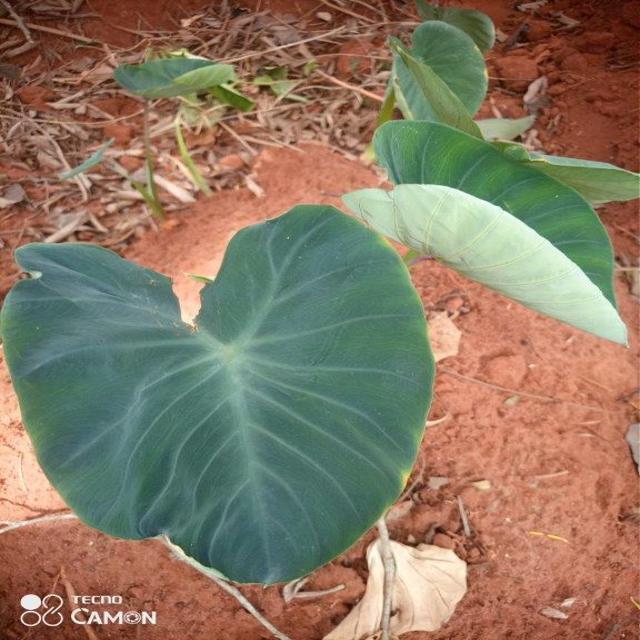
Label: Healthy